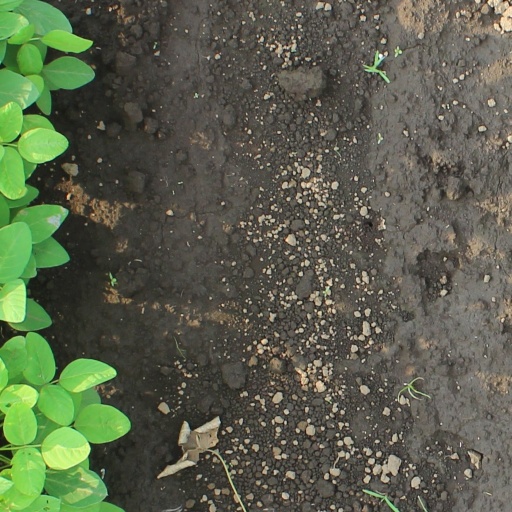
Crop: soybean